Shenzhen Japanese School

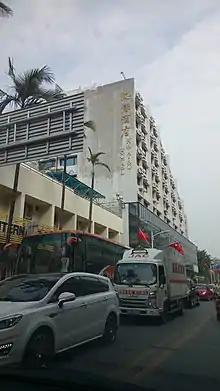
Haitao Hotel, the original location of the school

The Shenzhen Japanese Chamber of Commerce proposed establishing a Japanese school in 2004. On April 23, 2008, the Ministry of Education of PR China approved the establishment. The school opened on Friday June 13, 2008, and initially had 39 students and 17 teachers. It was temporarily housed on the second floor of the Haitao Hotel in Shekou, and was moved to the current location three years later. The school was sponsored by Fuji Xerox Shenzhen and several other Japanese companies.